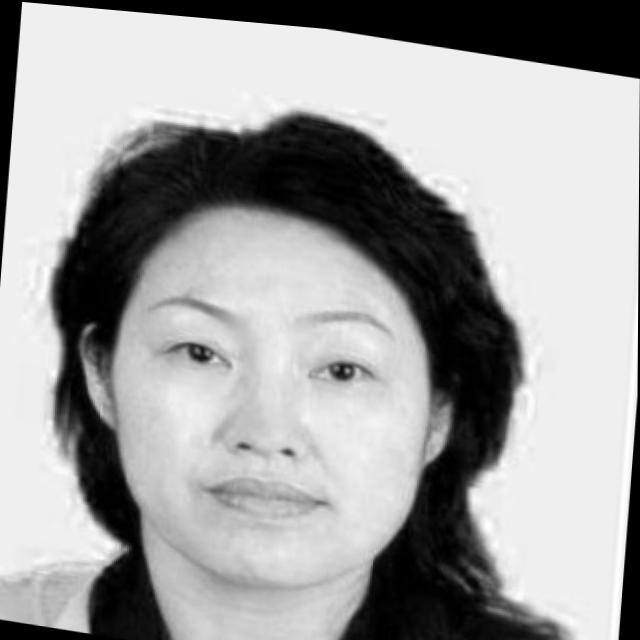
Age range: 45-64